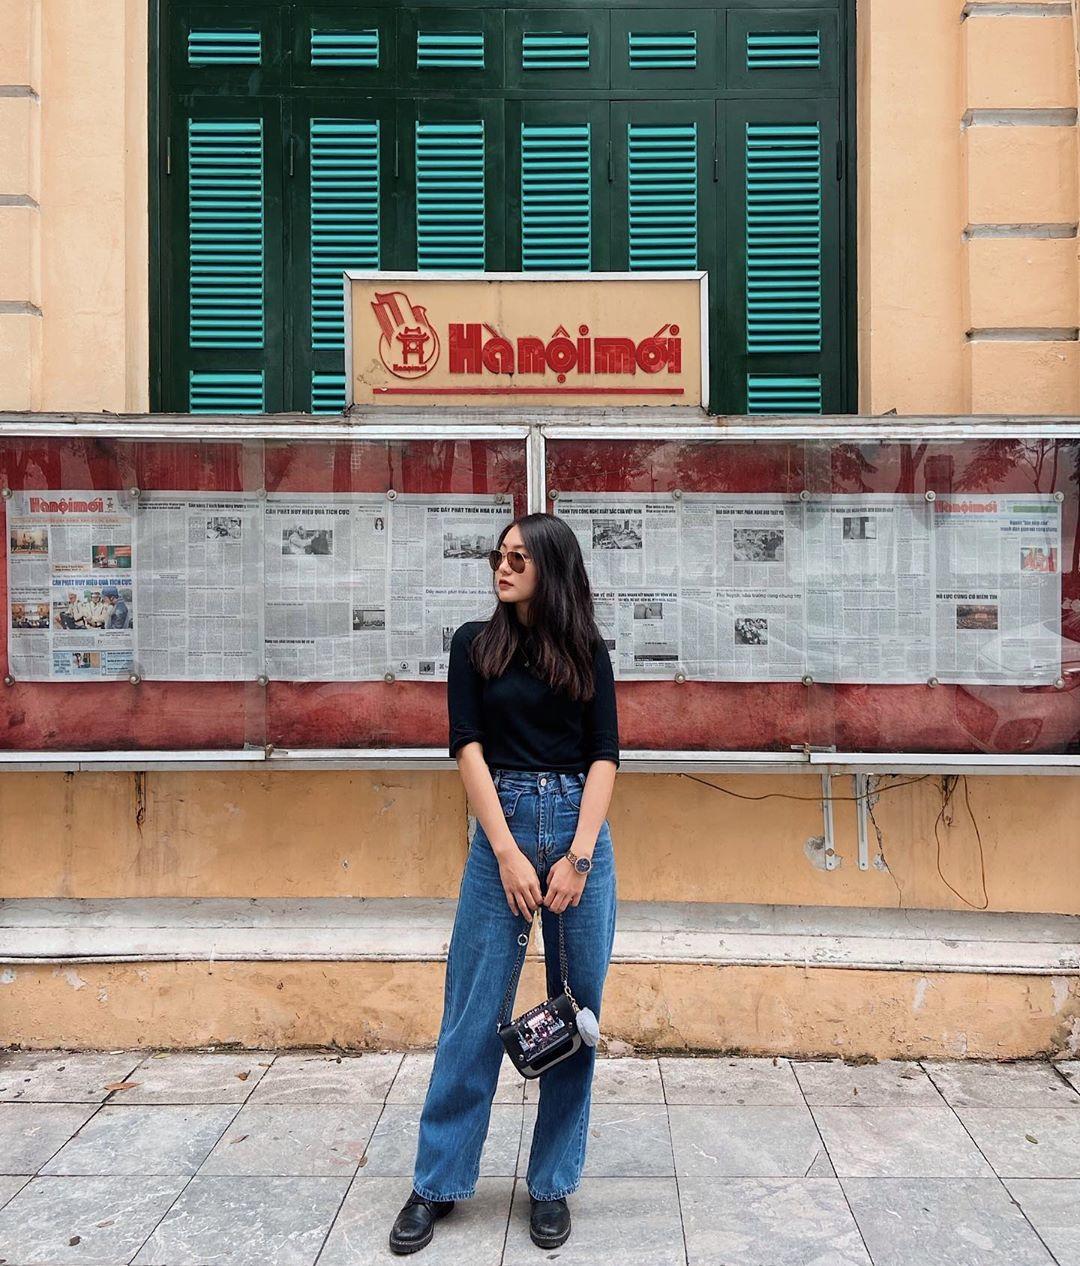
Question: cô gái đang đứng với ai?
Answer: cô gái đứng một mình